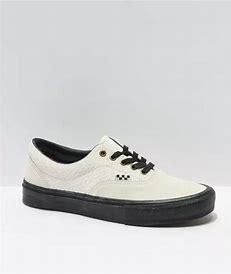
Brand: Vans
Model: Era Skate